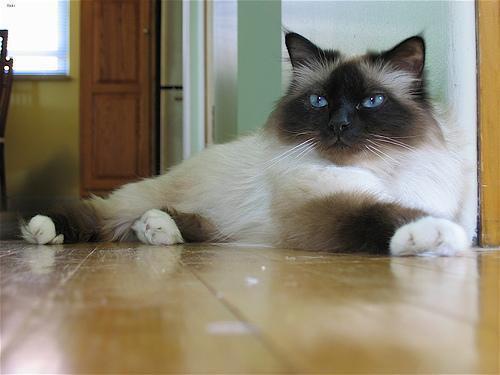
Birman